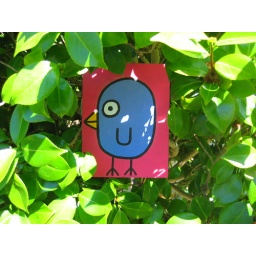
blue bird in tree